Climbing High

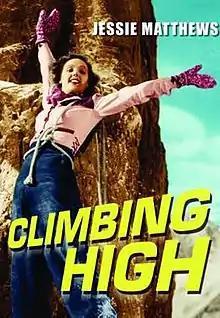
Dvd cover

Climbing High is a 1938 British comedy film directed by Carol Reed and produced by Michael Balcon with a screenplay by Sonnie Hale, Marion Dix and Lesser Samuels. It stars Jessie Matthews, Michael Redgrave, Noel Madison, Margaret Vyner and Alistair Sim, and was first released in the U.K. in November 1938.